Laleli, Fatih

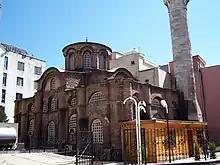
Bodrum Mosque in Laleli

Also in Laleli is the Big Stone Han ("Büyük Taş Hanı" in Turkish) which was probably part of the Laleli Mosque complex and contains the remains of another cistern.